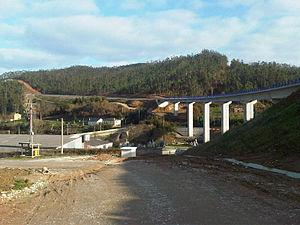
Pont Baleo - Direction Espasante Via Alta Capacidad de la Costa Norte